Jelenia Góra

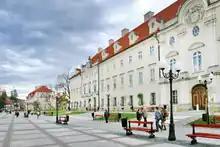
Schaffgotsch Palace – Cieplice

The first written records from the mid-sixteenth century mention a population of approximately 3.5 thousand residents. In the late eighteenth and early nineteenth century, the population was about 6,000 people, to rise up to about 20,000 in the early twentieth century. The population in 1939 increased to over 35,000. During World War II, the city's population skyrocketed, reaching 140,000, as Germany brought thousands of forced labourers and prisoners of war of various nationalities and due to an influx of refugees from German cities fleeing from Allied bombings. After the war, the city had a population of 39,000 residents, including more than 35,000 Germans. During the period 1945–1947, the German population was mostly expelled from Jelenia Góra in accordance with the Potsdam Agreement. After the creation of Jelenia Góra Voivodeship in 1975 and connection to the city surrounding towns, including , Population increased to 80 thousand. In subsequent years, the city's population grew, but mainly as a result of joining other nearby villages. The population rose to 93,570 inhabitants by 1996, but after the administrative reform in 1998 and the establishment of Lower Silesia voivodeship, the population of Jelenia Gora is steadily decreasing. By December 2004 it was only 87,643, and by June 2010 it had fallen to 84,306 people. As of 2022, the city's population is 75,794.